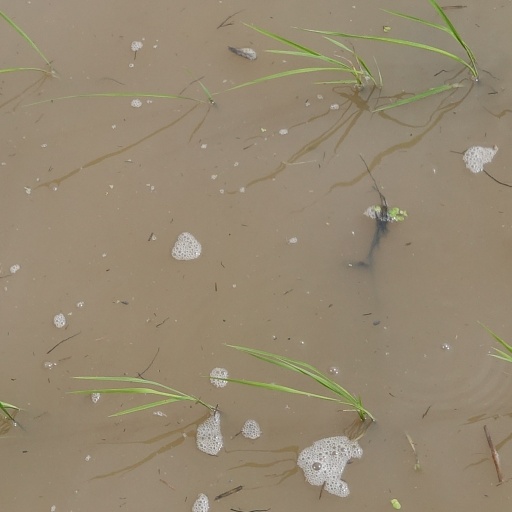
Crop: rice